Rudolf Warnecke

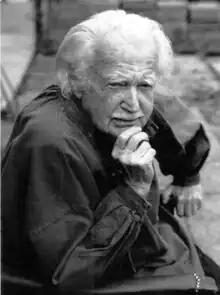
Rudolf Warnecke

Rudolf Warnecke (4 September 1905, in Bautzen – 12 October 1994, in Ravenstein Merchingen) was a German artist, printmaker and wood engraver.